Bild

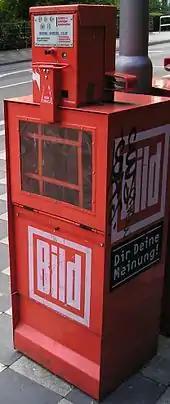
"Bild" tabloid vending machine in Germany

"Bild" was founded by Axel Springer (1912–1985) in 1952. It mostly consisted of pictures (hence the name "Bild", German for picture). "Bild" soon became the best-selling tabloid, by a wide margin, not only in Germany, but in all of Europe, though essentially to German readers. Through most of its history, "Bild" was based in Hamburg. The paper moved its headquarters to Berlin in March 2008, stating that it was an essential base of operations for a national newspaper. It is printed nationwide with 32 localized editions. Special editions are printed in some favoured German holiday destinations abroad such as Spain, Italy, Turkey and Greece.